P-class cruiser

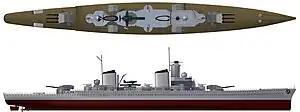
Depiction of the earlier D-class design; the P class was broadly similar, but differed in some respects, most notably the arrangement of the secondary and anti-aircraft armament

The P-class ships were to have been long at the waterline, and overall. The ships would have had a beam of and a designed draft of ; the maximum draft was to be . The design featured a very long forecastle deck that extended for most of the length of the hull, terminating just forward of the aft main battery turret. They were to have incorporated longitudinal frame stringer steel construction, and would have been primarily welded to save weight. The ships would have had thirteen watertight compartments and a transom stern. The forward superstructure consisted of a large, armored conning tower with a heavy tower mast; a smaller secondary conning tower with a pole mast was located further aft. The ships were to have been equipped with two catapults on the quarterdeck, arranged side-by-side, perpendicular to the centerline. Each catapult carried an Arado 196 seaplane.